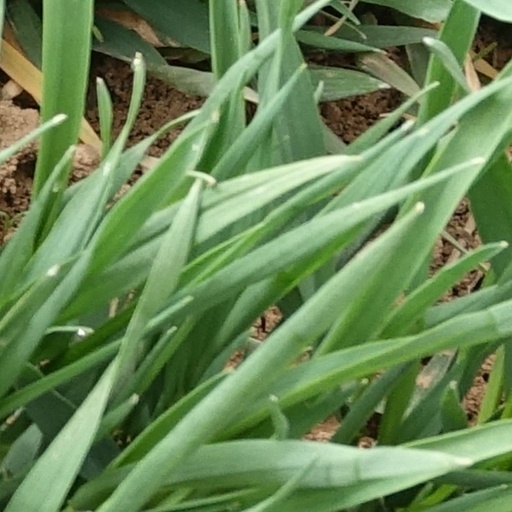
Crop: wheat